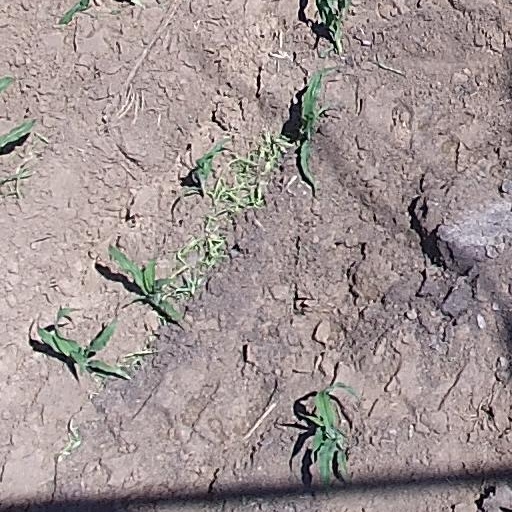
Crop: maize; corn